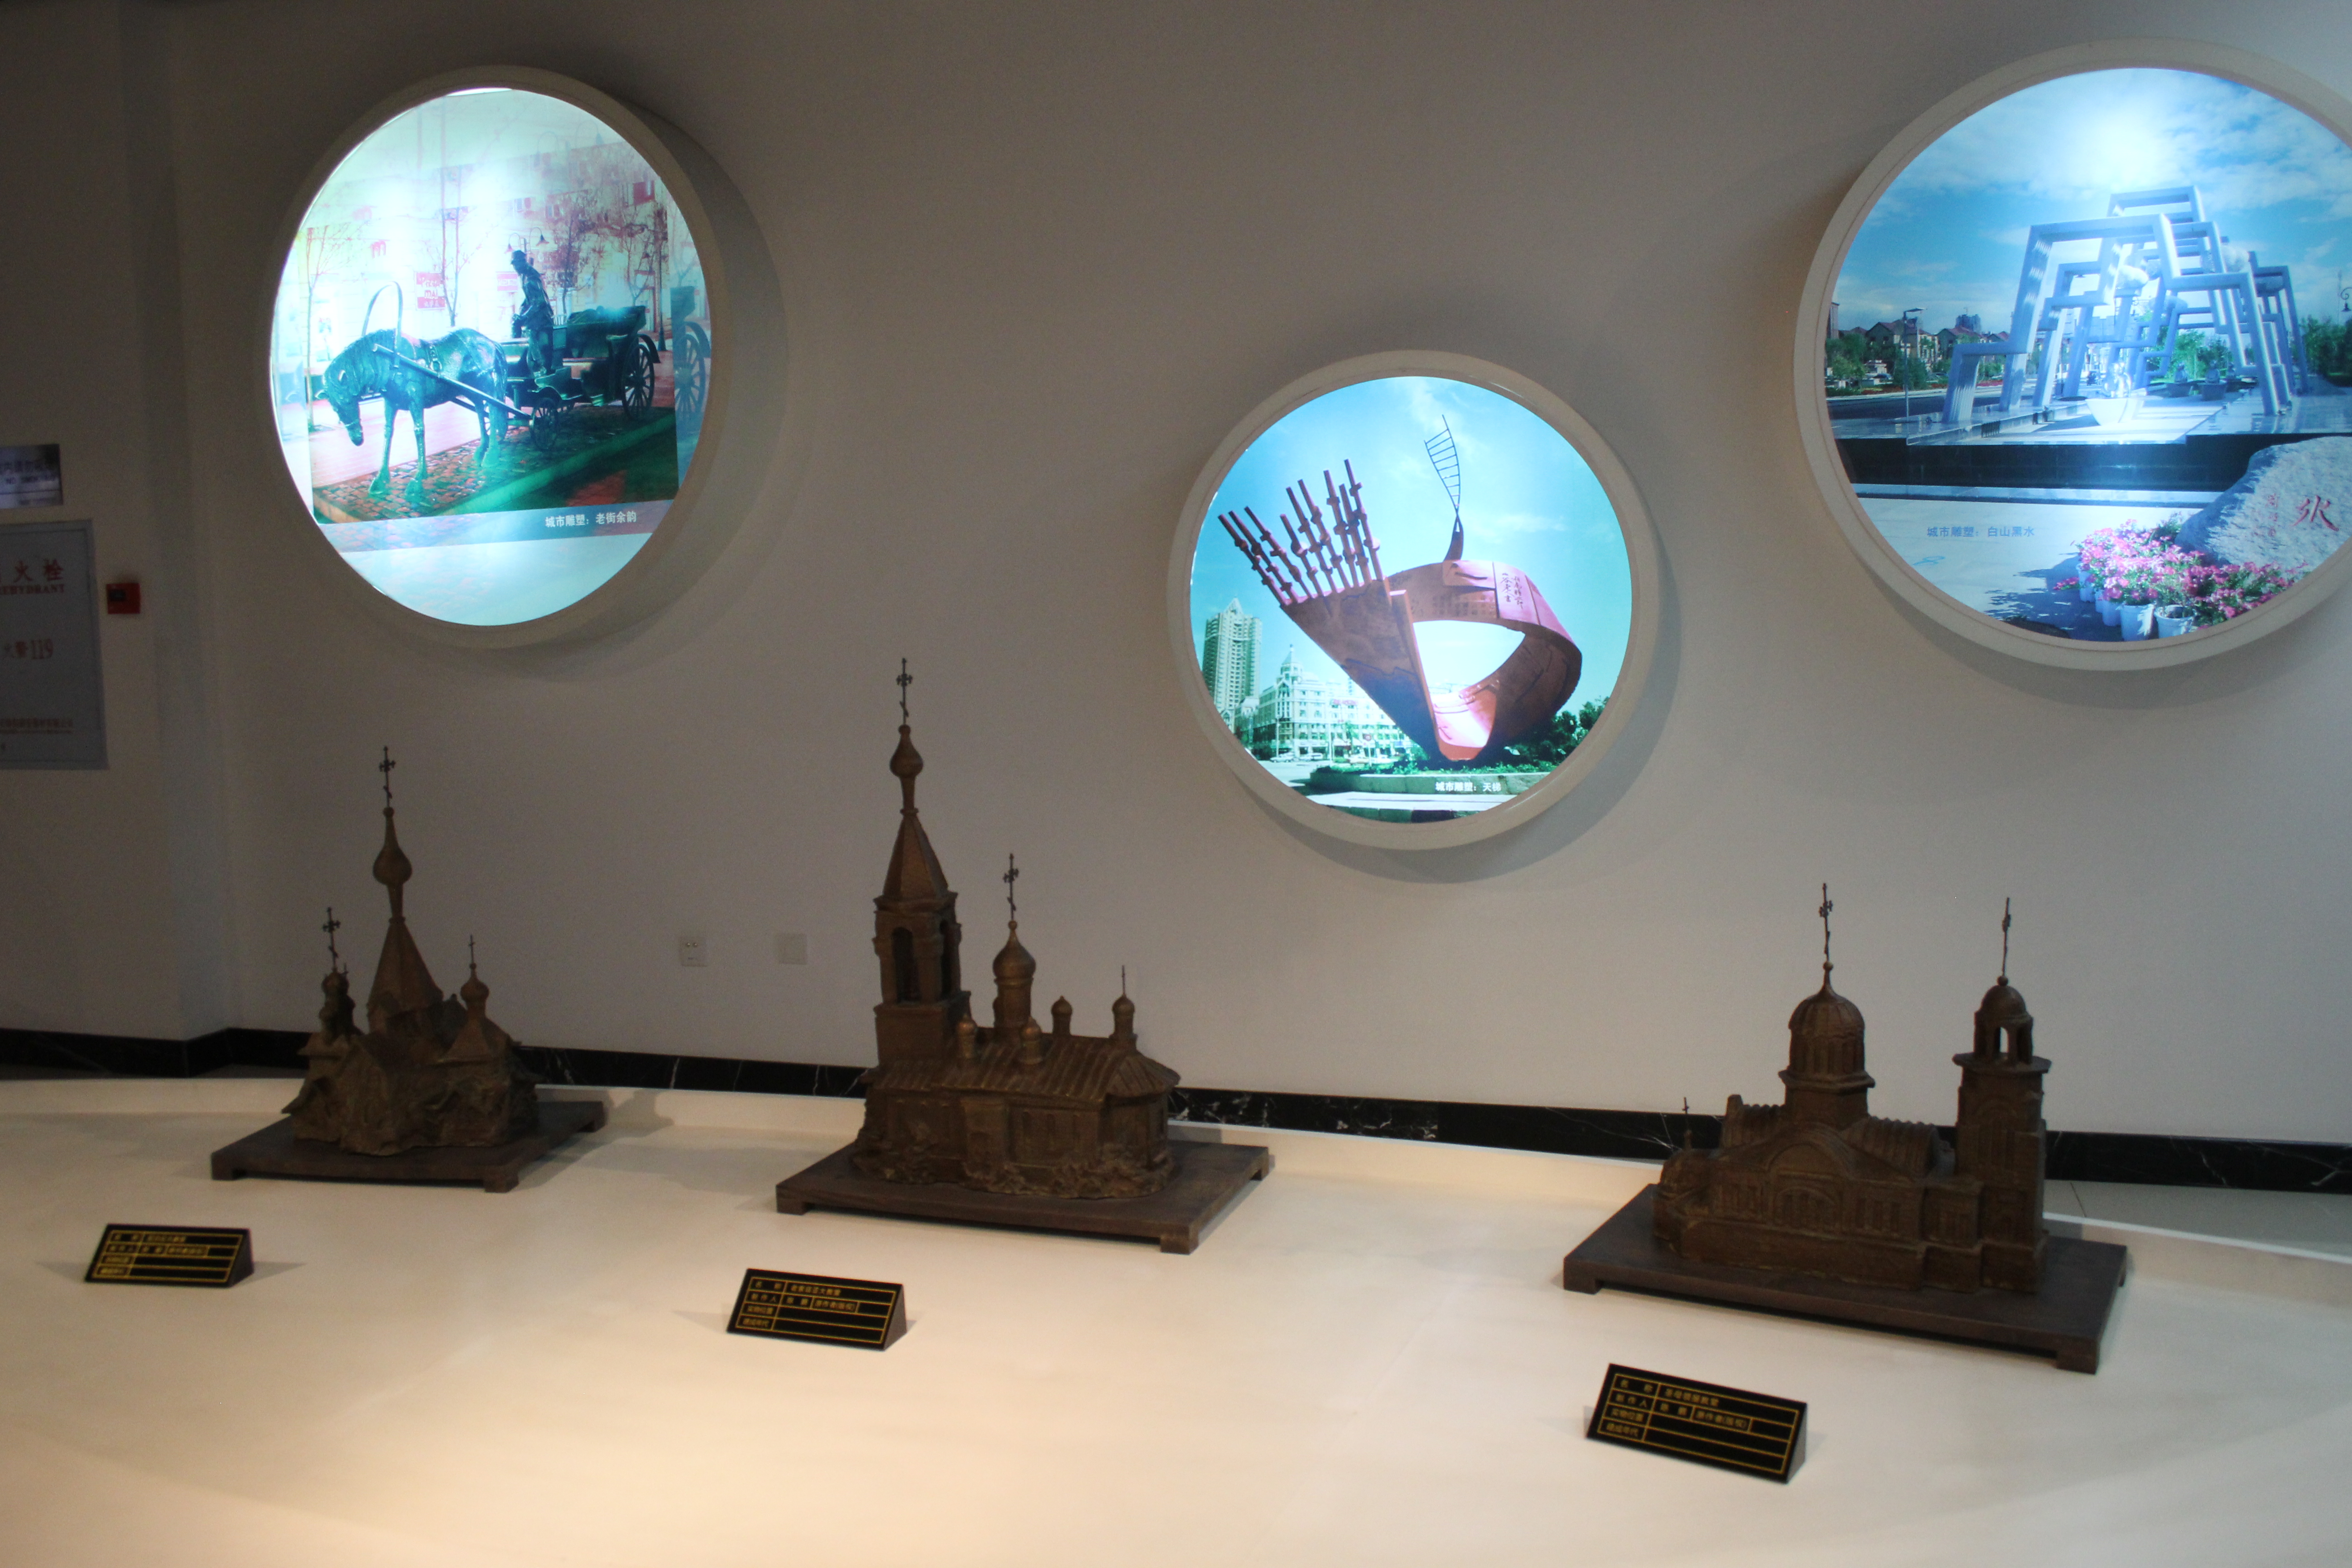
tourism, adventure, Beautiful Places, Pretty Places, environment, Interesting Places, harbin, museums, architecture, art, nature, museum, history, ancient history, china, asia, imperial palace, dynasty, beijing, planning, exhibition, sculpture, map, world, design, globe, interior design, sphere